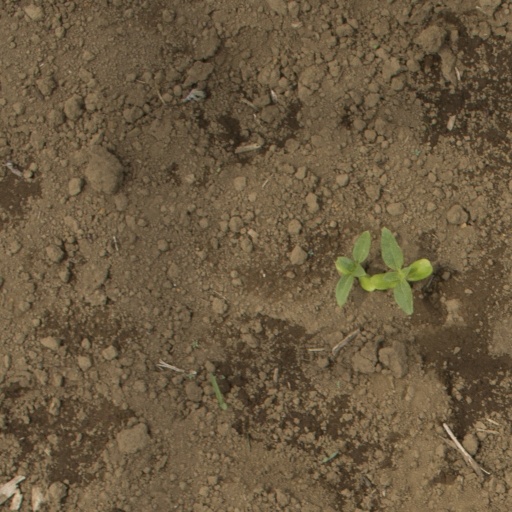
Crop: Jerusalem artichoke